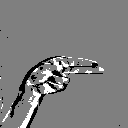
ASL letter: h